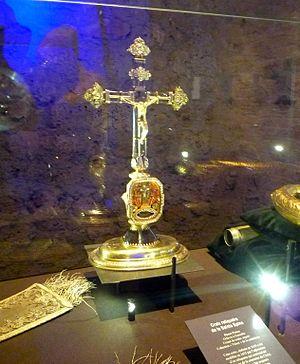
Croix reliquaire de la Sainte Épine (1629). Musée de l'Ancien évêché - Grenoble.
Il existe plusieurs reliquaires de la Sainte Épine, chacun étant censé renfermer une épine de la Sainte Couronne portée par le Christ avant sa crucifixion :
Cet article est une présentation non exhaustive du patrimoine à la fois historique, naturel et culturel de la région grenobloise, comprise ici comme espace regroupant les territoires environnant la ville de Grenoble.
Le reliquaire de la Sainte Épine de Grenoble contient une Sainte-Épine, fragment de la couronne du Christ qu'il aurait porté lors de la Passion, conservée au musée de l'Ancien Évêché à Grenoble.